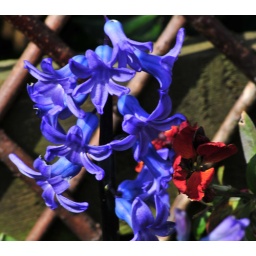
This must have come in from next door as I did not plant it.